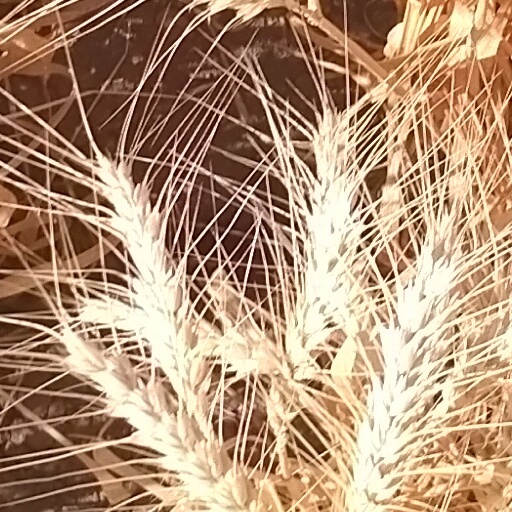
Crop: wheat